Kaagar

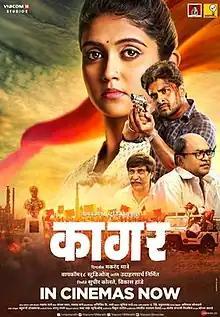
Theatrical release poster

Kaagar is a 2019 Indian Marathi-language Romantic political thriller film directed by Makarand Mane and produced by Viacom18 Studios and Udaharnarth Nirmit in association with Bahuroopi Productions. The film stars Rinku Rajguru, Shashank Shende, Shubhankar Tawde. It was theatrically released on 26 April 2019.